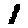
Label: 1